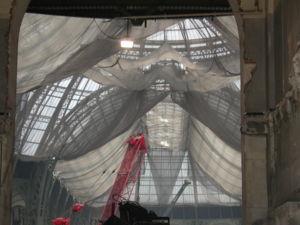
Travaux dans le grand Palais.
Le Grand Palais est un monument parisien situé en bordure des Champs-Élysées, face au Petit Palais, dont il est séparé par l'avenue Winston-Churchill dans le 8ᵉ arrondissement. Ses 77 000 m² abritent régulièrement salons et expositions prestigieuses.